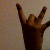
The image shows a hand gesture representing the number 8 in Indian Sign Language.